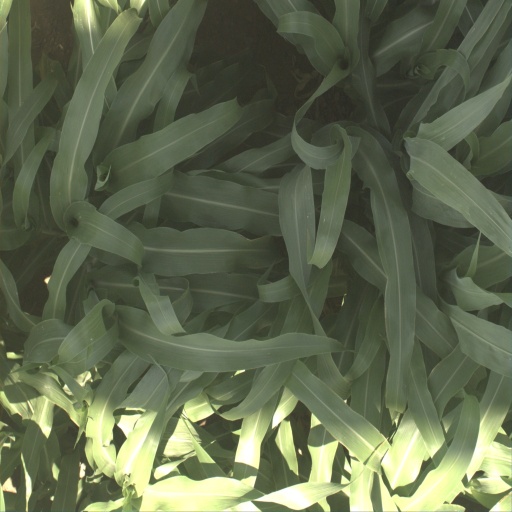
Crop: sorghum